DCT (videocassette format)

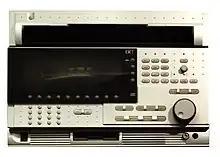
Ampex DCT VCR

DCT is a digital recording component video videocassette format developed and introduced by Ampex in 1992. It was based on the D1 format, and unlike the uncompressed recording scheme of D1, it was the first digital videotape format to use data compression. Like D1 (and D2), it uses a similar cassette loaded with 3/4" (19mm) width tape.